Ringed storm petrel

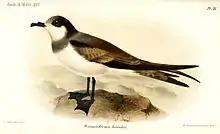
Illustration by Joseph Smit, 1896

It is difficult to know how threatened, if at all, the ringed storm petrel is. At sea, estimates put the population in the thousands or tens of thousands. Recently a vagrant ringed storm petrel was seen off the coast of California by a team from the NOAA.